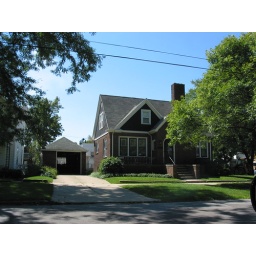
before the ash tree in front of the house went bad